Answer in natural language. Considering the relative positions, is Bottle (marked A) to the left or right of dark wooden countertop island (marked C)? Choose between the following options: left or right
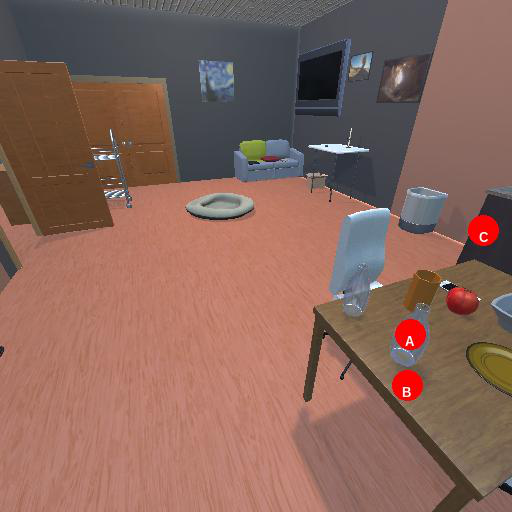
<answer>left</answer>